Mediterranean tropical-like cyclone

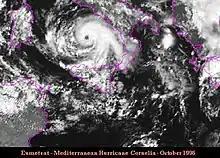
The last major Mediterranean tropical-like cyclone of 1996, near Italy

The second of the three recorded Mediterranean tropical cyclones in 1996 formed between Sicily and Tunisia on 4 October, making landfall on both Sicily and southern Italy. The medicane generated major flooding in Sicily. In Calabria, wind gusts of up to were reported in addition to severe inundation.